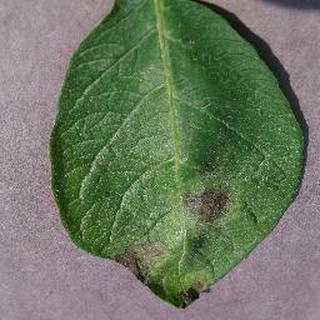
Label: potato_late_blight